Le Bossu (1925 film)

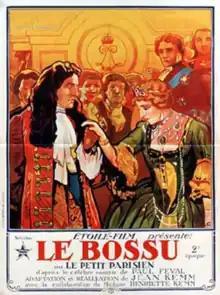

Le Bosssu is a 1925 French silent historical adventure film directed by Jean Kemm and starring Gaston Jacquet, Claude France, Maxime Desjardins and Marcel Vibert. It is based on the 1858 novel "Le Bossu" by Paul Féval. It was shot at the Epinay Studios in Paris and on location around Dordogne and Tarascon. It is also known by the alternative title The Duke's Motto under which it was released in Britain by Gaumont British Distributors in 1926.